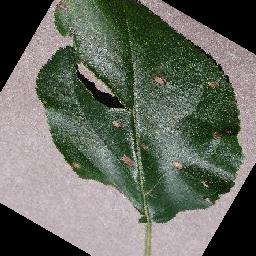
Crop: apple
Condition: black_rot